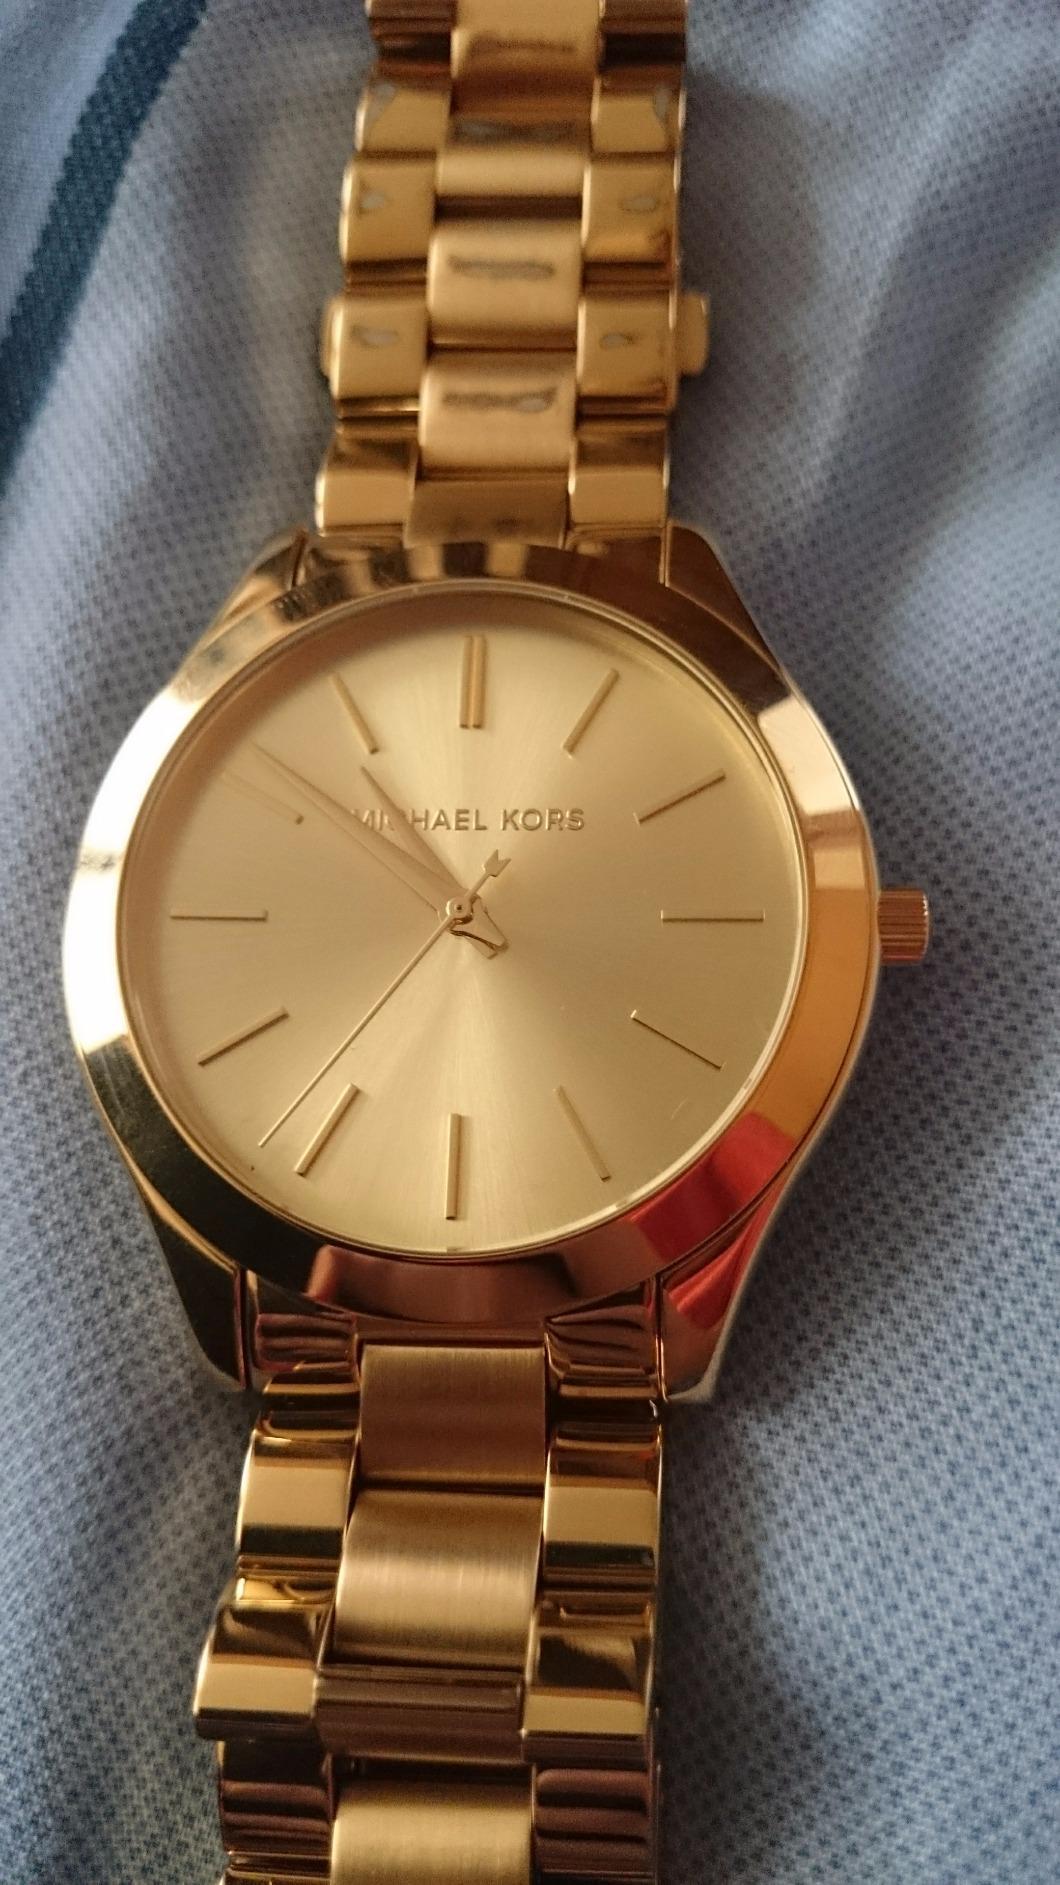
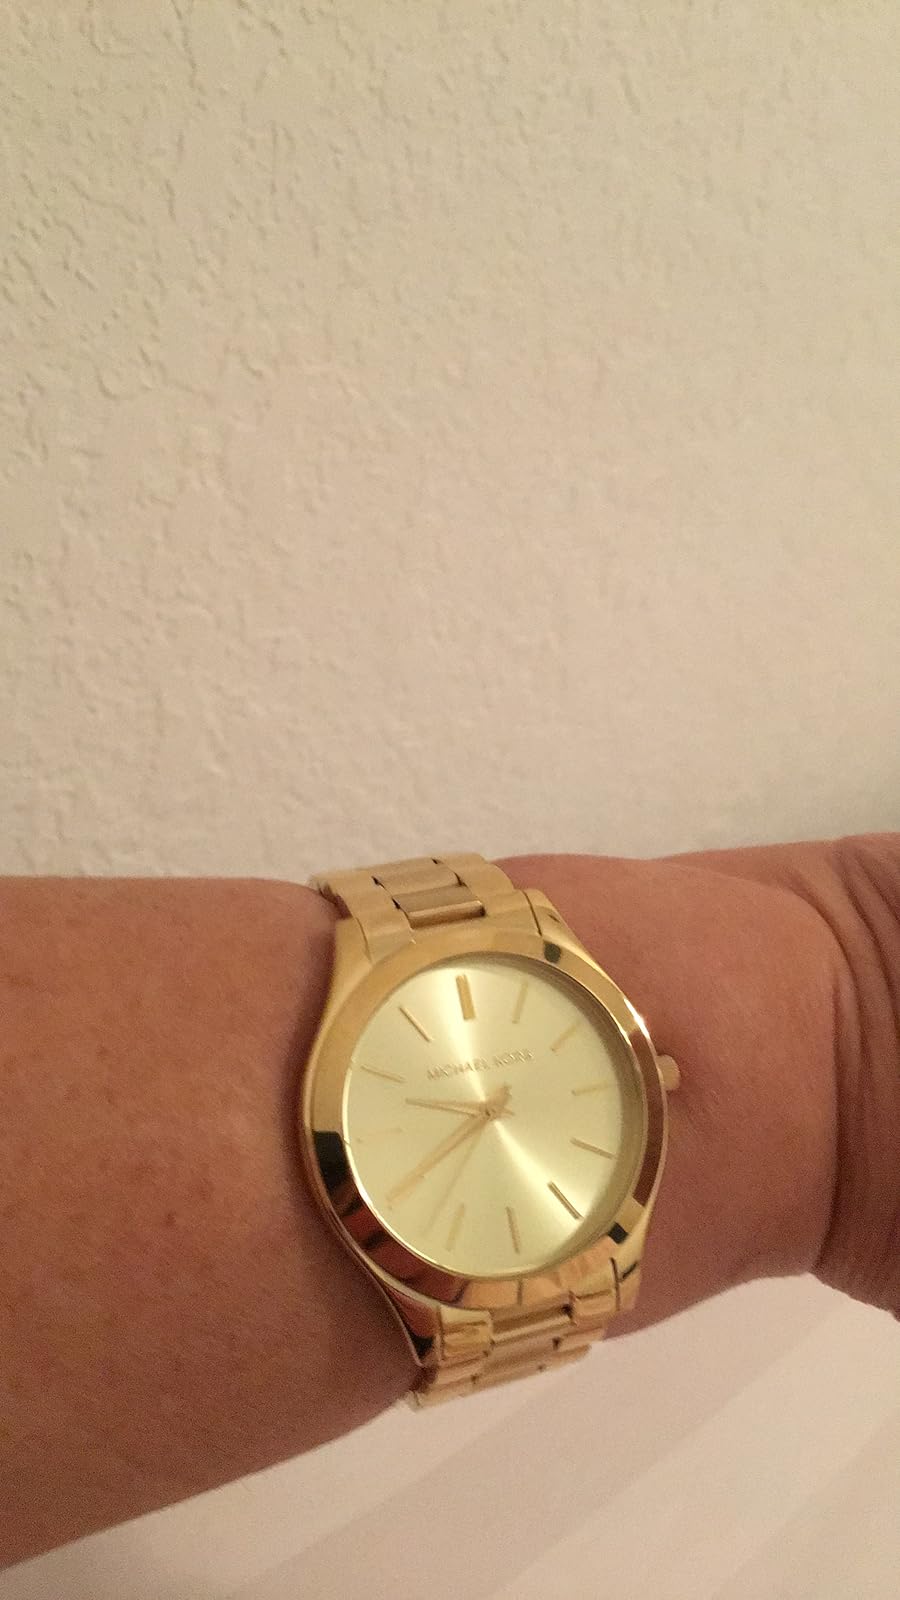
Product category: accessories_watch
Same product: yes